London Topographical Society

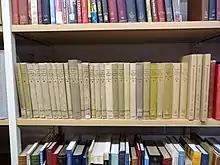
Volumes of the "London Topographical Record" at the Guildhall Library, London.

The London Topographical Society was founded as the Topographical Society of London in 1880 to publish "material illustrating the history and topography of the City and County of London from the earliest times to the present day". Its journal, the "London Topographical Record", has been published irregularly since 1880. It is a registered charity, number 271590.